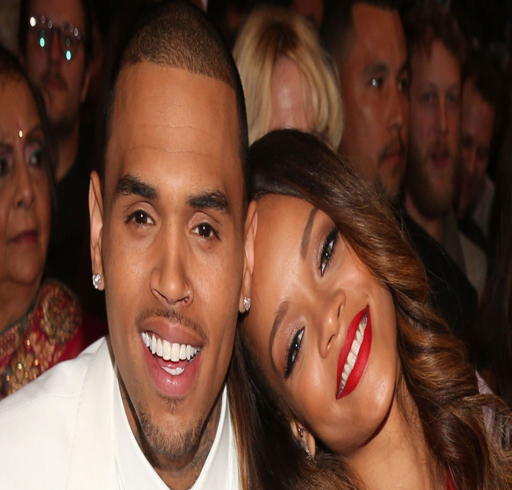
musical artist and pop artist at awards